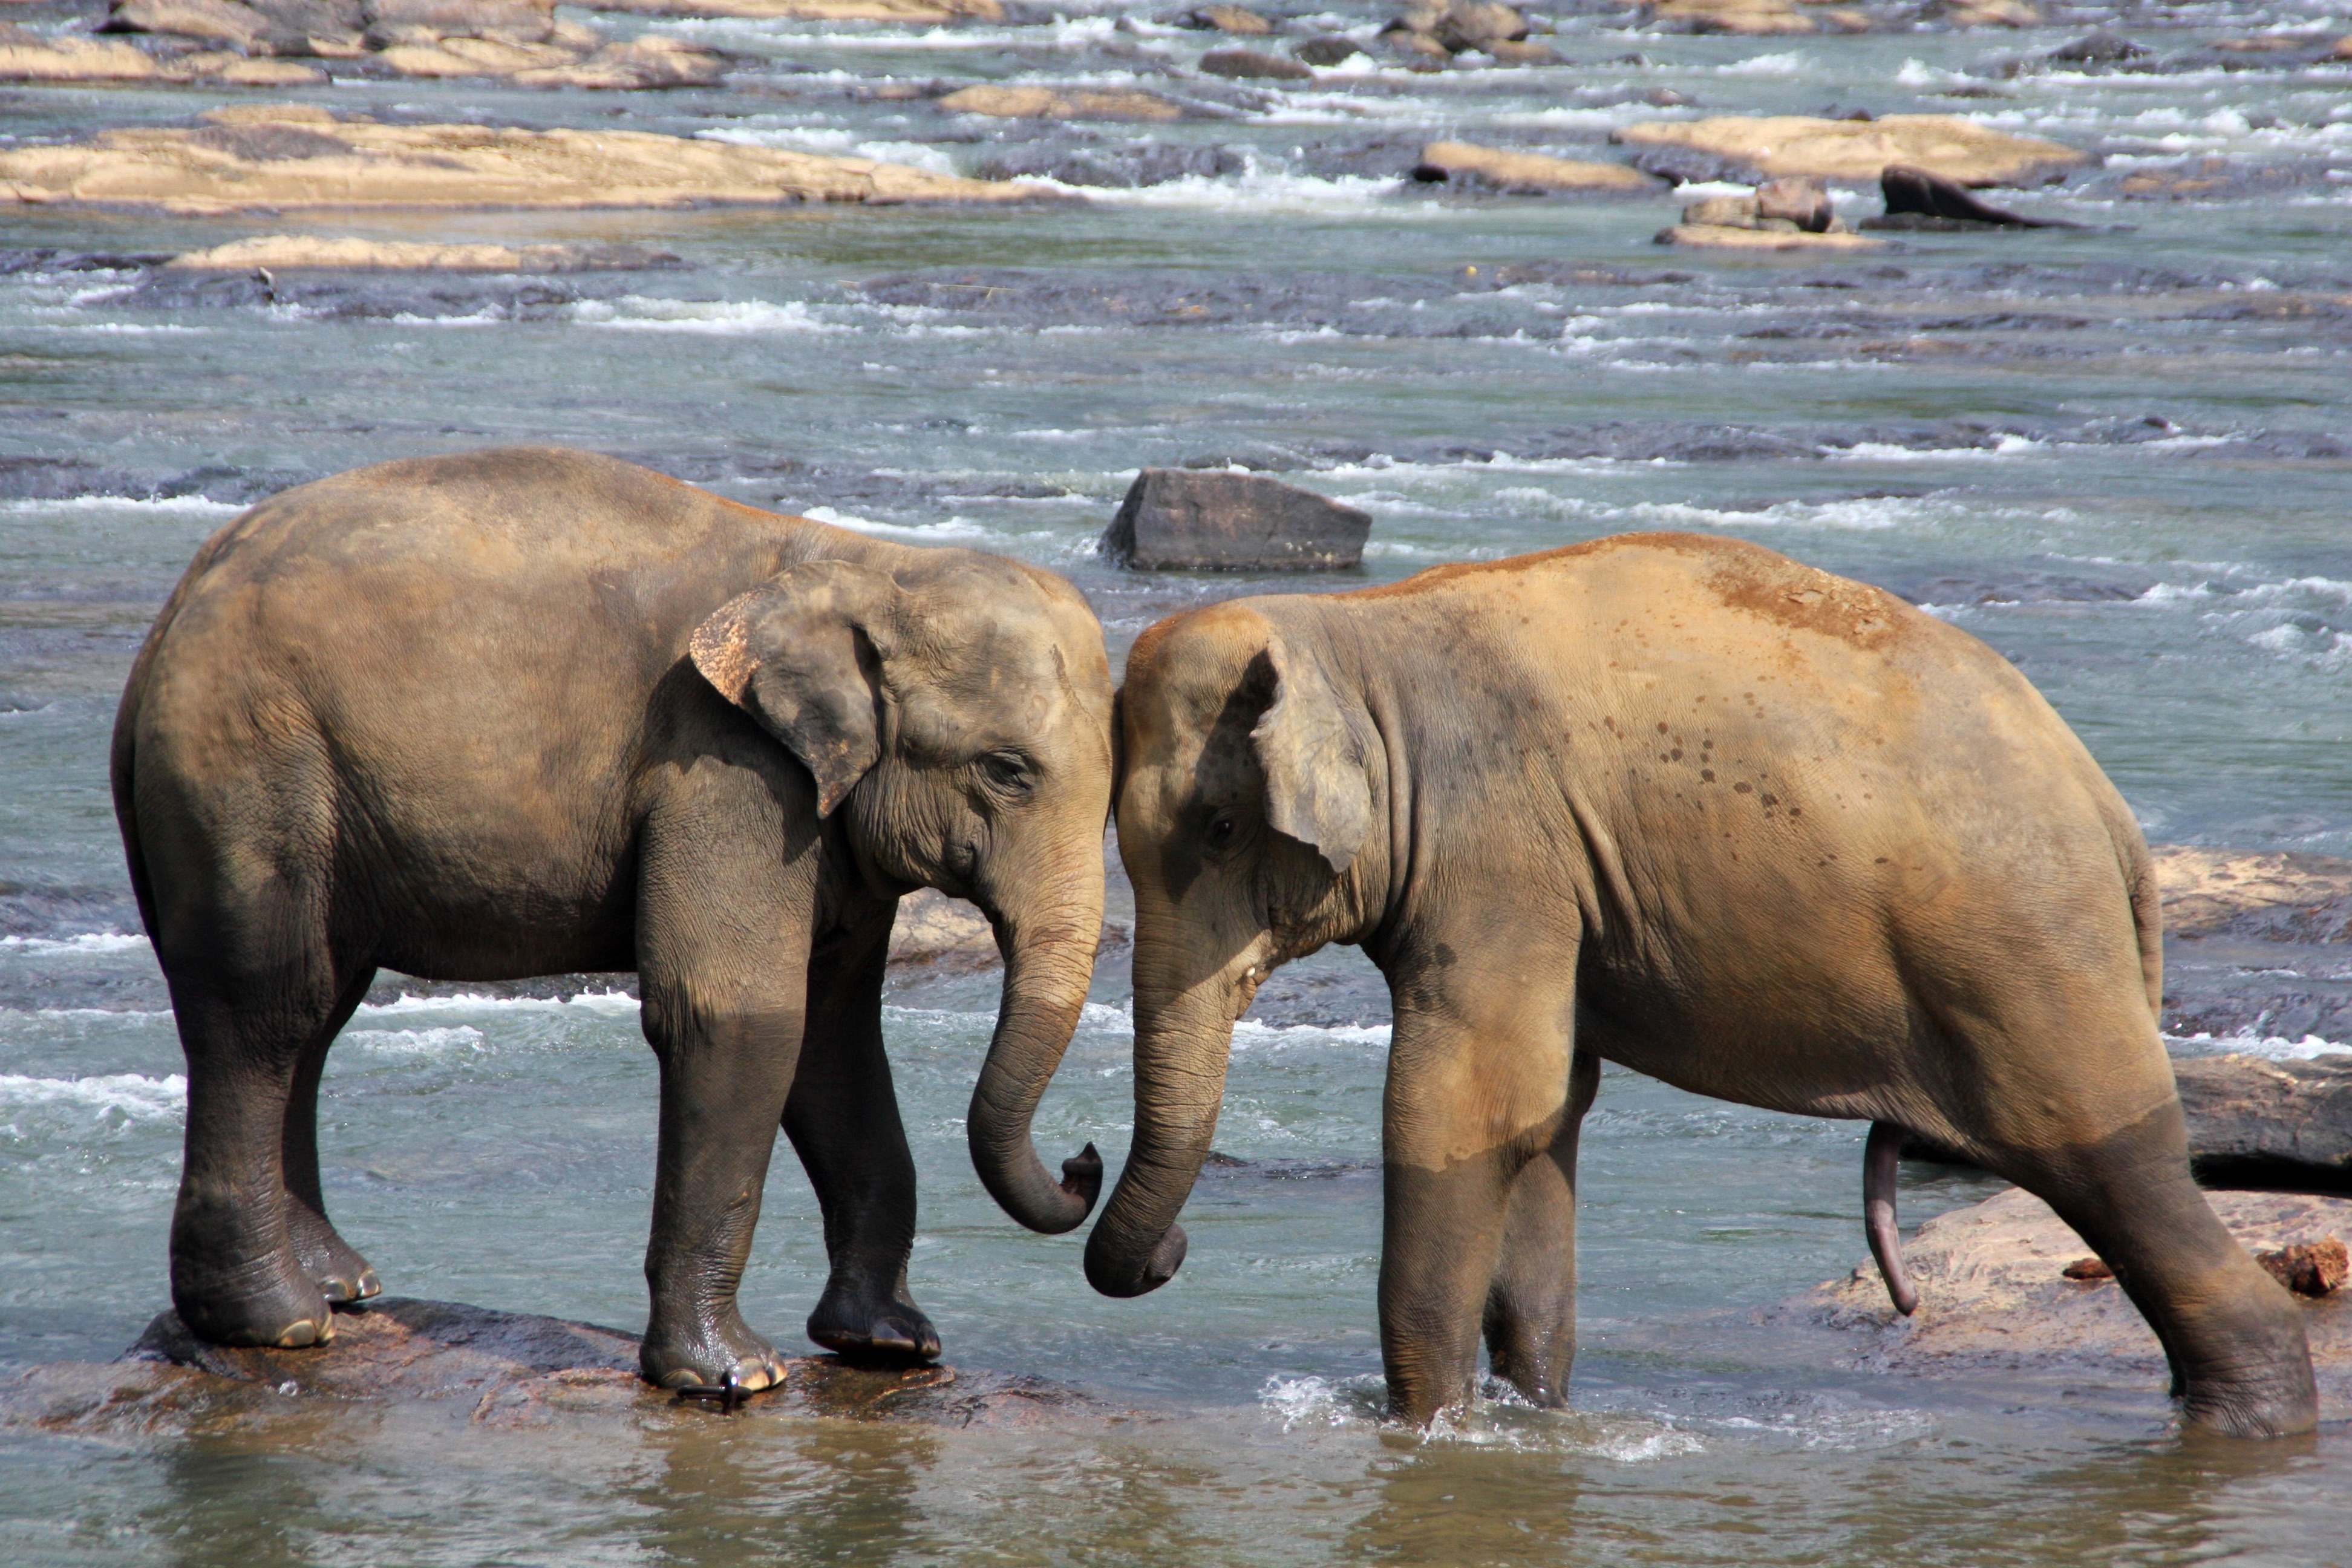
wildlife, mammal, fauna, elephant, safari, indian elephant, african elephant, elephants and mammoths, mahout